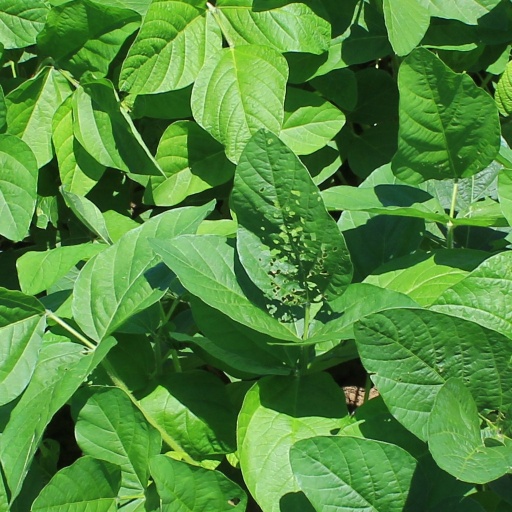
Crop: soybean